The Story of Mr Sommer

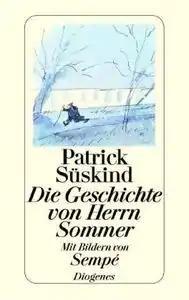
First edition of the book

The Story of Mr Sommer (Die Geschichte von Herrn Sommer) is a novella in German by Patrick Süskind, published in 1991, dealing with memories of childhood in a village in Germany. The book was illustrated by Jean-Jacques Sempé. It was translated into English by Michael Hofmann.